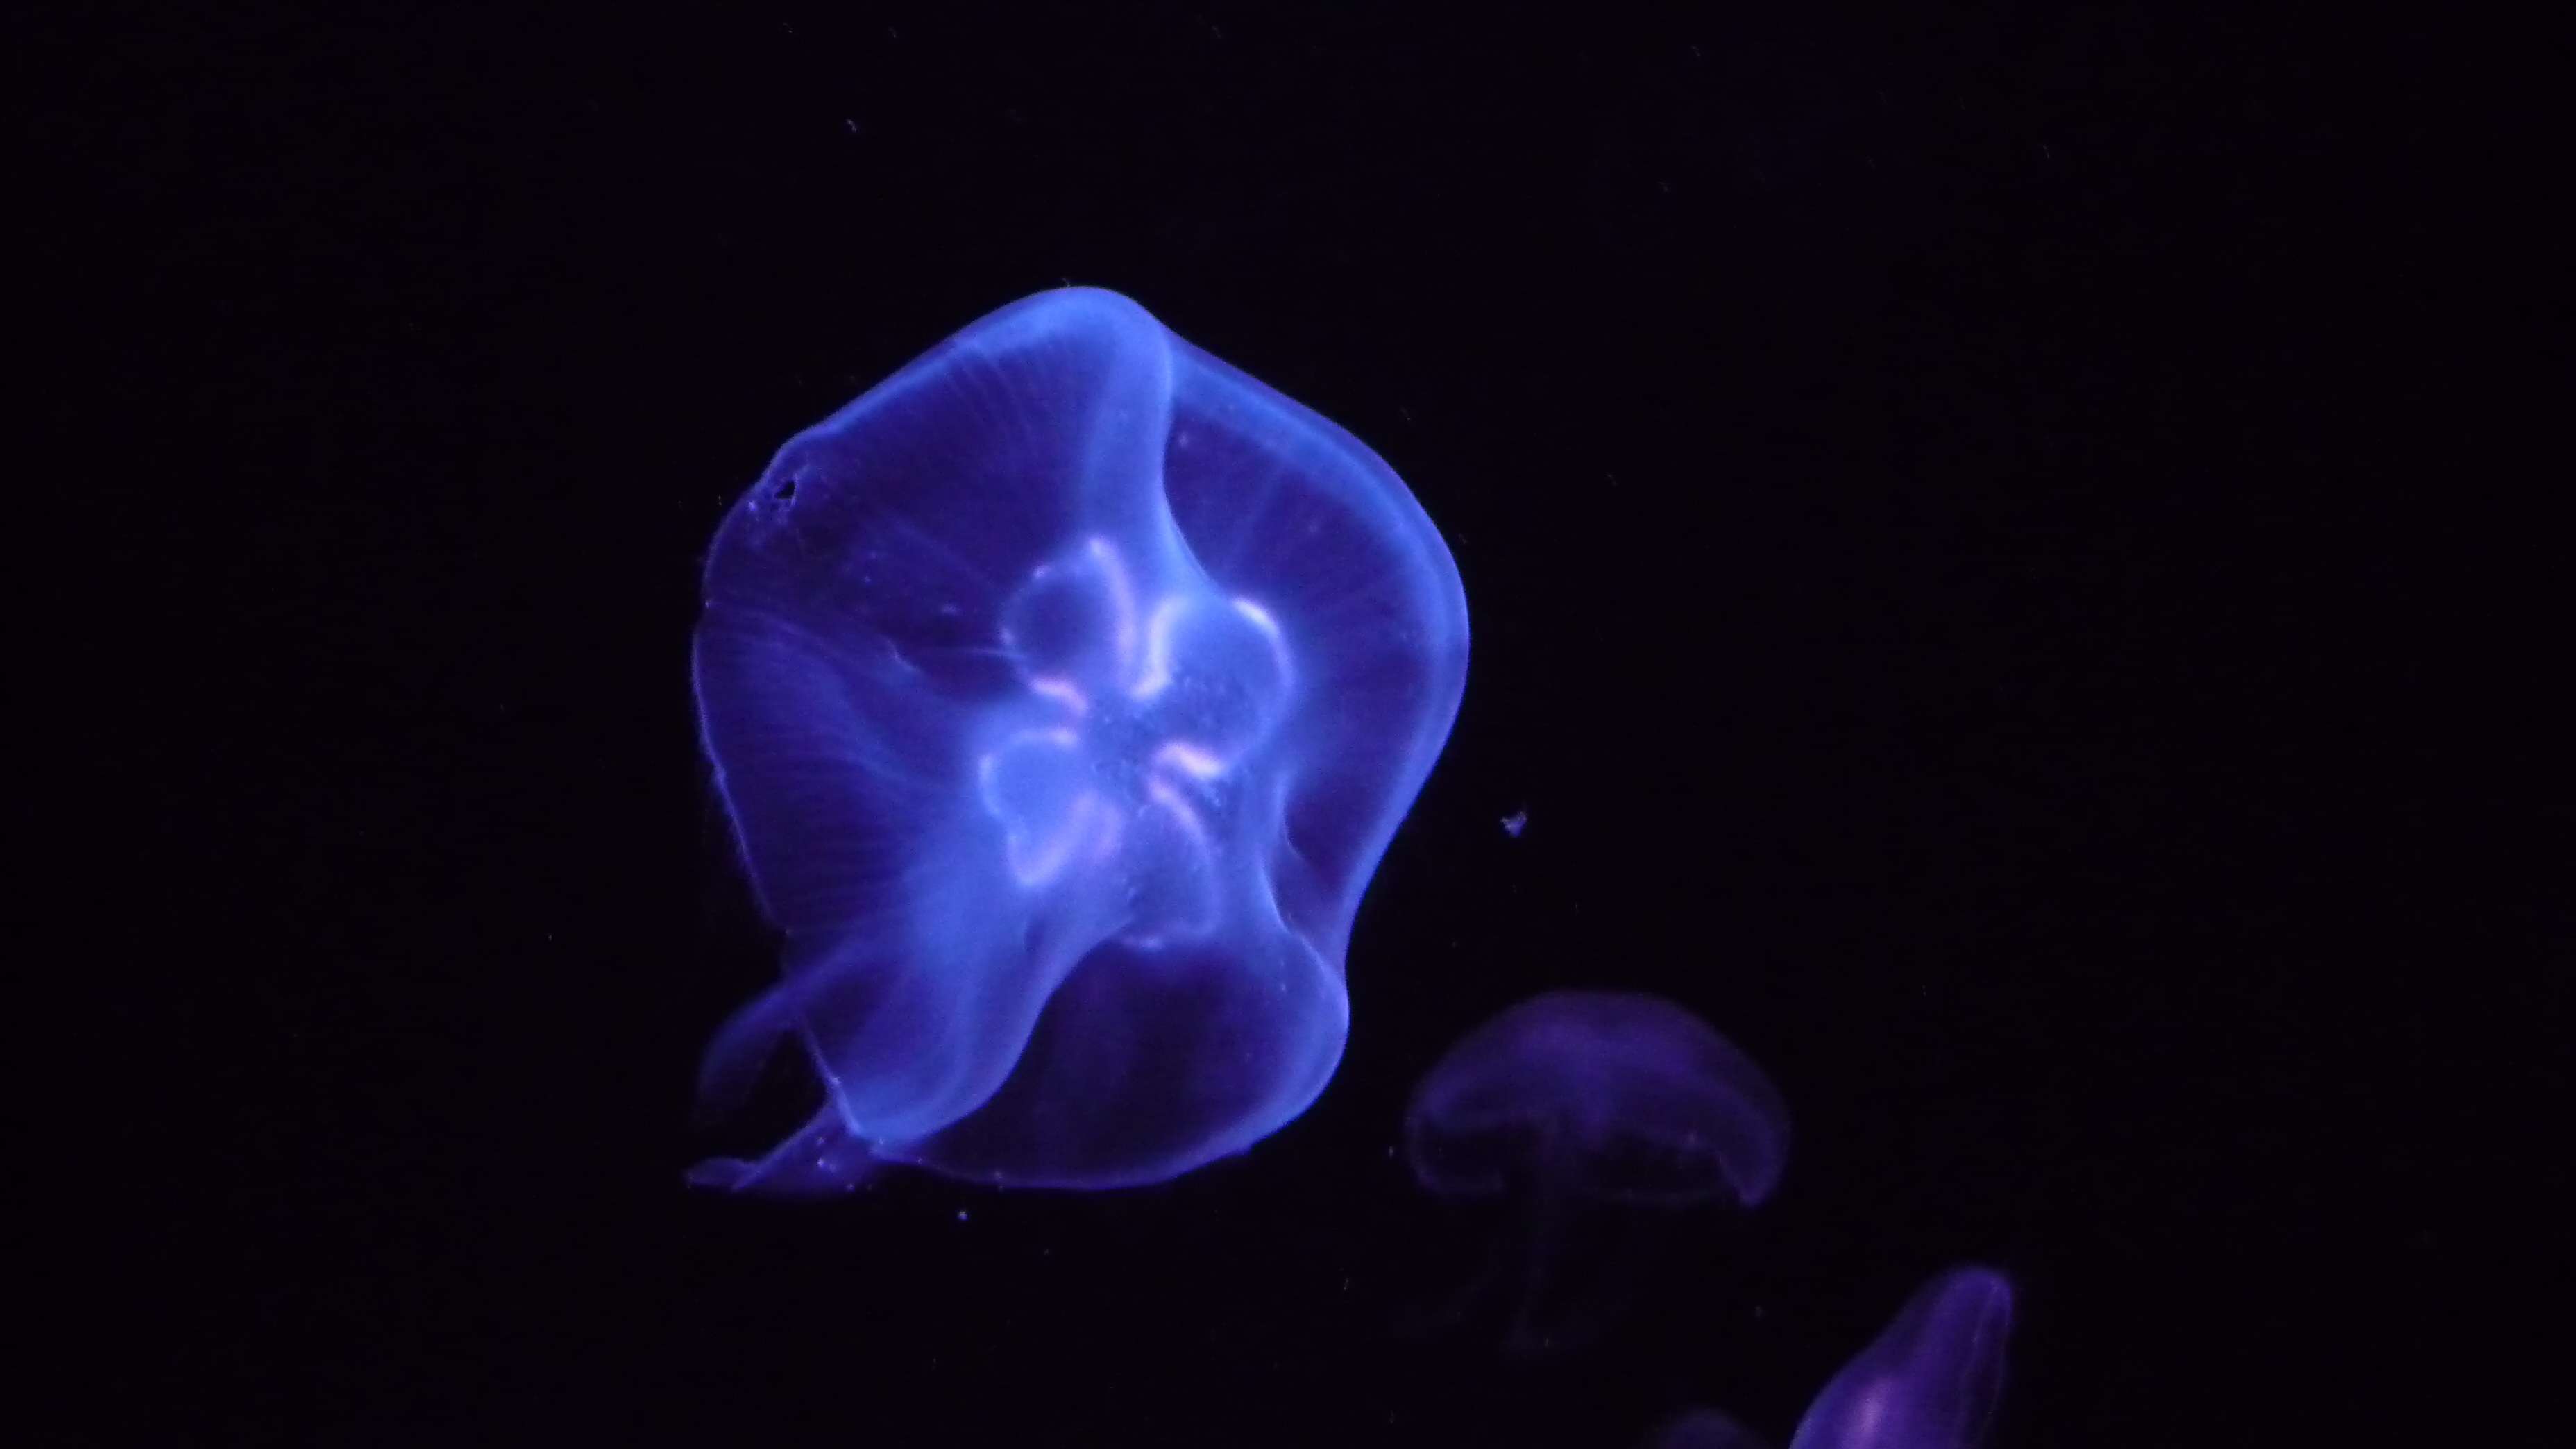
sea, water, ocean, petal, animal, diving, underwater, biology, drive, jellyfish, blue, sea animal, invertebrate, marine life, aquarium, cnidaria, violet, creature, meeresbewohner, macro photography, organism, sea water, aquatic animal, cnidarian, shine through, marine biology, marine invertebrates